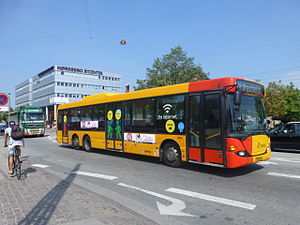
Linje 4A / Historie / Forsøg med ændret indstigning
Fra oprettelsen i 2003 og frem til slutningen af 2015 blev linje 4A betjent af busser af typen Scania OmniLink CL94UB. Bemærk de to grønne markeringer af indstigning ad midterdørene.
Linje 4A er en buslinje i København, der kører mellem Buddinge st. og Friheden st. Linjen er en del af Movias A-busnet og er udliciteret til Anchersen, der driver linjen med Mercedes-Benz Citaro-busser fra sit garageanlæg ved Jernholmen. Med ca. 9,2 mio. passagerer i 2019 er den en af de mest benyttede af Movias buslinjer. Linjen betjener Høje Gladsaxe, Nørrebro, Frederiksberg, Valby og Hvidovre.